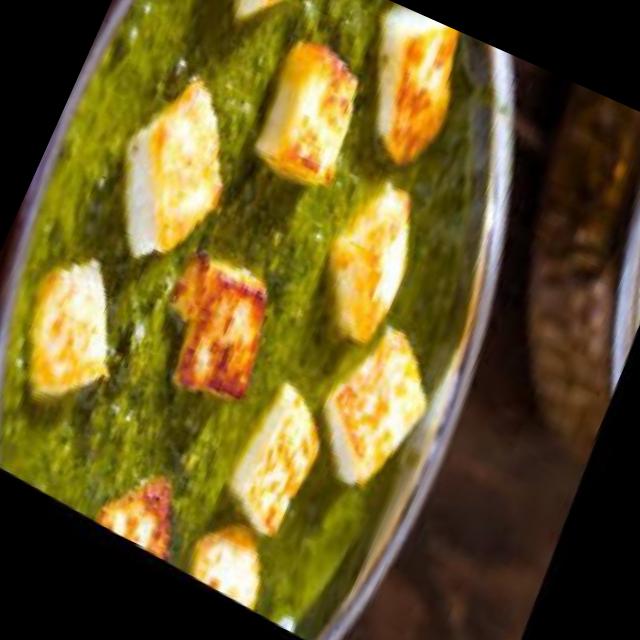
Dish: palak_paneer